Ioannovsky Convent

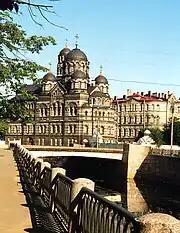
The Convent of St. John of Rila

The Convent of St. John of Rila (Иоанновский монастырь) is the largest convent in St. Petersburg, Russia and the only stauropegic nunnery in that city.